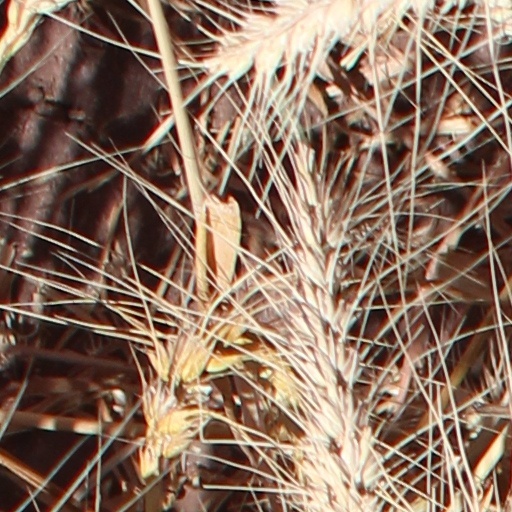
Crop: wheat